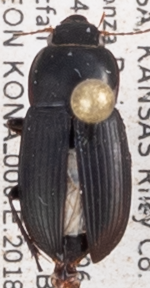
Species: Anisodactylus opaculus
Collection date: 2018-07-19
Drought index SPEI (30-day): -0.46
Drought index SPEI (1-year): -1.45
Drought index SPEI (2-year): -1.01